Newar people

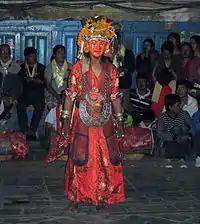
The Nyetamaru Ajima masked dance is performed at Nyeta in Kathmandu in April.

The Newar dance consists of sacred masked dance, religious dance without the use of masks known as Dyah Pyakhan, dance performed as part of a ritual and meditation practice known as Chachaa Pyakhan ("Charya Nritya" in Sanskrit) and folk dance. There are also masked dance dramas known as Daboo Pyakhan which enact religious stories to the accompaniment of music.